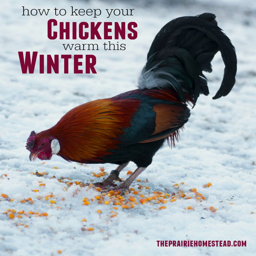
practical tips to help you keep chickens warm this winter -- no matter what sort of temps you have !